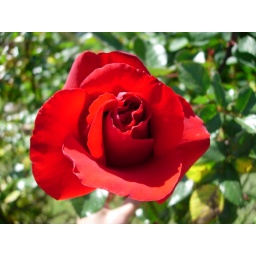
red rose in full bloom